Orodromeus

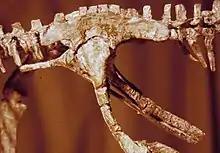
Reconstructed pelvis of "Orodromeus".

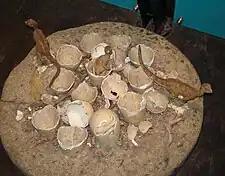
Model nest and hatchlings of "Orodromeus makelai"

"Orodromeus" was by Horner & Weishampel assigned to the Hypsilophodontidae, as the youngest known member. Today these are seen as an unnatural, paraphyletic, group, and "Orodromeus" is simply considered to be a basal member of the Euornithopoda.